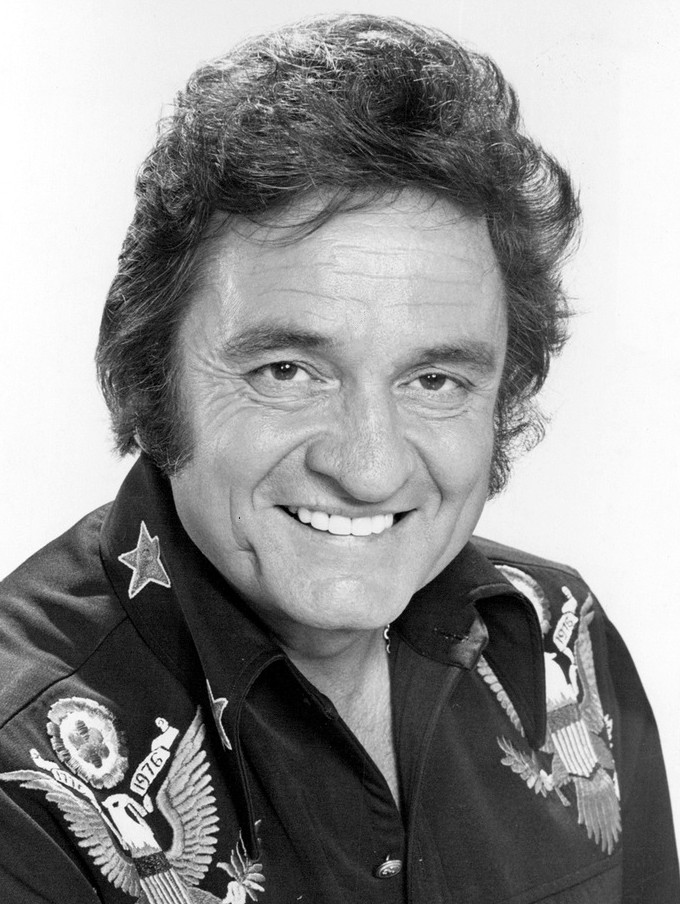
จอห์นนี แคช

| name = จอห์นนี แคช
| background = solo_singer
| image = Johnny Cash 1977.jpg
| caption = แคชในปี ค.ศ. 1997
| birth_date = คิงส์แลนด์ รัฐอาร์แคนซัส สหรัฐอเมริกา
| death_date = แนชวิลล์ รัฐเทนเนสซี สหรัฐอเมริกา
| genre = ดนตรีคันทรี|คันทรี, ร็อกแอนด์โรล, ดนตรีโฟล์ก|โฟล์ก, กอสเปล, บลูส์
| occupation = นักร้อง-นักแต่งเพลง, นักดนตรี, นักแสดง
| years_active = 1955 - 2003
| label = Sun Records|Sun, Columbia Records|Columbia, Mercury Records|Mercury, American Recordings|American, House of Cash
| associated_acts = The Tennessee Three, The Highwaymen (country supergroup)|The Highwaymen, June Carter, Statler Brothers, Carter Family, Area Code 615
| website = JohnnyCash.com
จอห์นนี แคช () (26 กุมภาพันธ์ ค.ศ. 1932 – 12 กันยายน ค.ศ. 2003) เป็นนักร้อง-นักแต่งเพลงชาวอเมริกัน และเป็นหนึ่งในนักดนตรีที่มีอิทธิพลมากที่สุดในศตวรรษที่ 20 โดยหลักแล้วเป็นศิลปินในแนวคันทรี เพลงและดนตรีของเขามีหลากหลายแนวเพลง อย่างร็อกอะบิลลี และร็อกแอนด์โรล (โดยเฉพาะในช่วงเริ่มแรกของอาชีพเขา) เช่นเดียวกับแนวบลูส์, ดนตรีโฟล์ก|โฟล์ก และกอสเปล
แคชเป็นที่รู้จักในเรื่อง มีนำเสียงเด่นชัดในโทนเบส-แบริโทน และเสียงขบวนรถไฟจากวงแบ็กอัปของเขาที่ชื่อ เทนเนสซีทรี เขามักแต่งกายสีเข้ม โดยเขามีชื่อลำลองว่า "ผู้ชายในชุดดำ" เขามักจะเริ่มต้นแนะนำตัวเองในคอนเสิร์ตด้วยคำว่า "เฮลโล, ผมจอห์นนี แคช"
เพลงโดยมากของแคช โดยเฉพาะในยุคหลัง จะสะท้อนถึงความเศร้าโศก ความทุกข์ของจิตใจและการไถ่บาป เพลงประจำตัวของเขาเช่น "I Walk the Line", "Folsom Prison Blues", "Ring of Fire", "Get Rhythm" และ "Man in Black" เขายังมีเพลงตลกขบขันอย่าง "One Piece at a Time" และ "A Boy Named Sue" และเพลงเกี่ยวกับรถไฟอย่าง "Hey Porter" และ "Rock Island Line"
== อ้างอิง ==
== แหล่งข้อมูลอื่น ==
* Official Webcast
* Official Website
* Official Johnny Cash Lost Highway Artist Page
* at the Country Music Hall of Fame
* at the Rock and Roll Hall of Fame
* at the Rockabilly Hall of Fame
* at the Hit Parade Hall of Fame
*
* Larry King's November 26, 2002 interview With Johnny Cash on CNN
หมวดหมู่:นักแต่งเพลงชาวอเมริกัน
หมวดหมู่:นักร้องอเมริกัน
หมวดหมู่:ศิลปินสังกัดโคลัมเบียเรเคิดส์
หมวดหมู่:ผู้ที่ได้รับรางวัลแกรมมี
หมวดหมู่:บุคคลจากแนชวิลล์
หมวดหมู่:เสียชีวิตจากโรคเบาหวาน
หมวดหมู่:บุคคลจากรัฐอาร์คันซอ
หมวดหมู่:นักร้องคันทรี
หมวดหมู่:นักร้องร็อกอเมริกัน
หมวดหมู่:นักร้องเสียงเบส
หมวดหมู่:นักร้องเสียงแบริโทน
หมวดหมู่:ผู้เขียนอัตชีวประวัติชาวอเมริกัน
หมวดหมู่:ผู้ที่ได้รับรางวัลแกรมมี สาขาศิลปินผู้ประสบความสำเร็จตลอดช่วงชีวิต
หมวดหมู่:ผู้ได้รับรางวัลตำนานแกรมมี